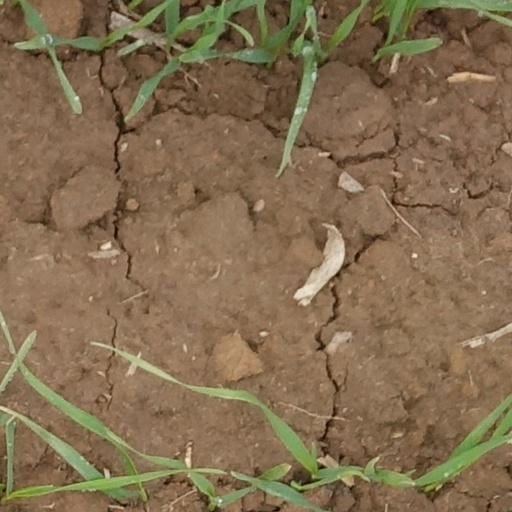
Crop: wheat